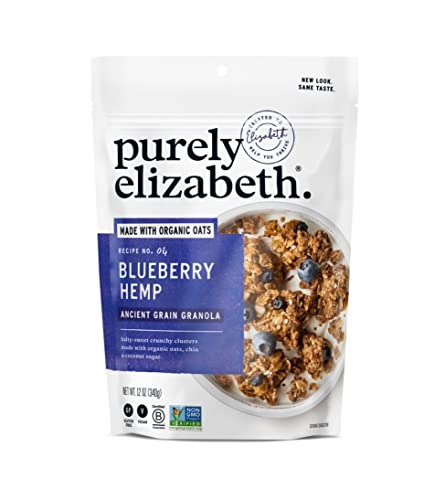
Item Name: purely elizabeth Ancient Grain Granola Certified Glutenfree Vegan NonGMO Coconut Sugar Delicious Healthy Snack , Blueberry Hemp, 12 Ounce
Bullet Point 1: NUTRIENT-DENSE INGREDIENTS: Made with nutrient-packed quinoa, amaranth, and chia seeds for a light & crunchy snack you can feel good about! Sprinkle over a smoothie, bake into a summer crisp, or eat straight out of the bag, we promise you won’t be able to stop at one bite.
Bullet Point 2: LIGHTLY SWEETENED WITH COCONUT SUGAR: Ancient Grain Granola is prepared with unrefined coconut sugar, a low-glycemic sweetener that won’t make you sluggish as the day goes on.
Bullet Point 3: CERTIFIED GLUTEN FREE, VEGAN & NON-GMO: Made with clean and simple ingredients that are free from additives and genetically modified organisms.
Bullet Point 4: BAKED WITH COCONUT OIL: We bake our granola with coconut oil, a better for you fat that gets used as energy rather than being stored as fat in the body.
Bullet Point 5: QUICK AND HEALTHY: When you eat better, you feel better. It’s that simple. That's why Purely Elizabeth uses superfoods with vibrant flavors and rich textures to create delicious foods to help you thrive on your wellness journey.
Value: 12.0
Unit: ounce

Price: 7.99